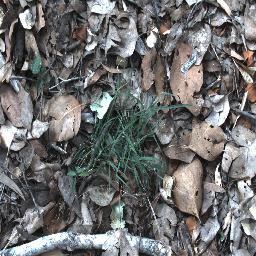
Label: negative